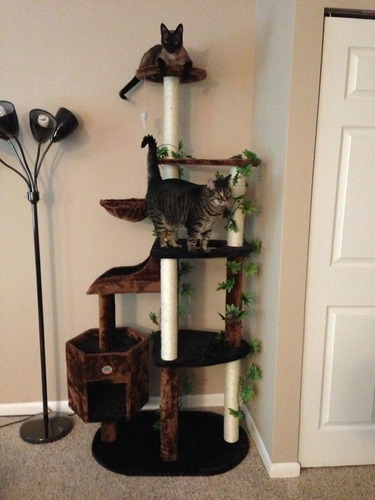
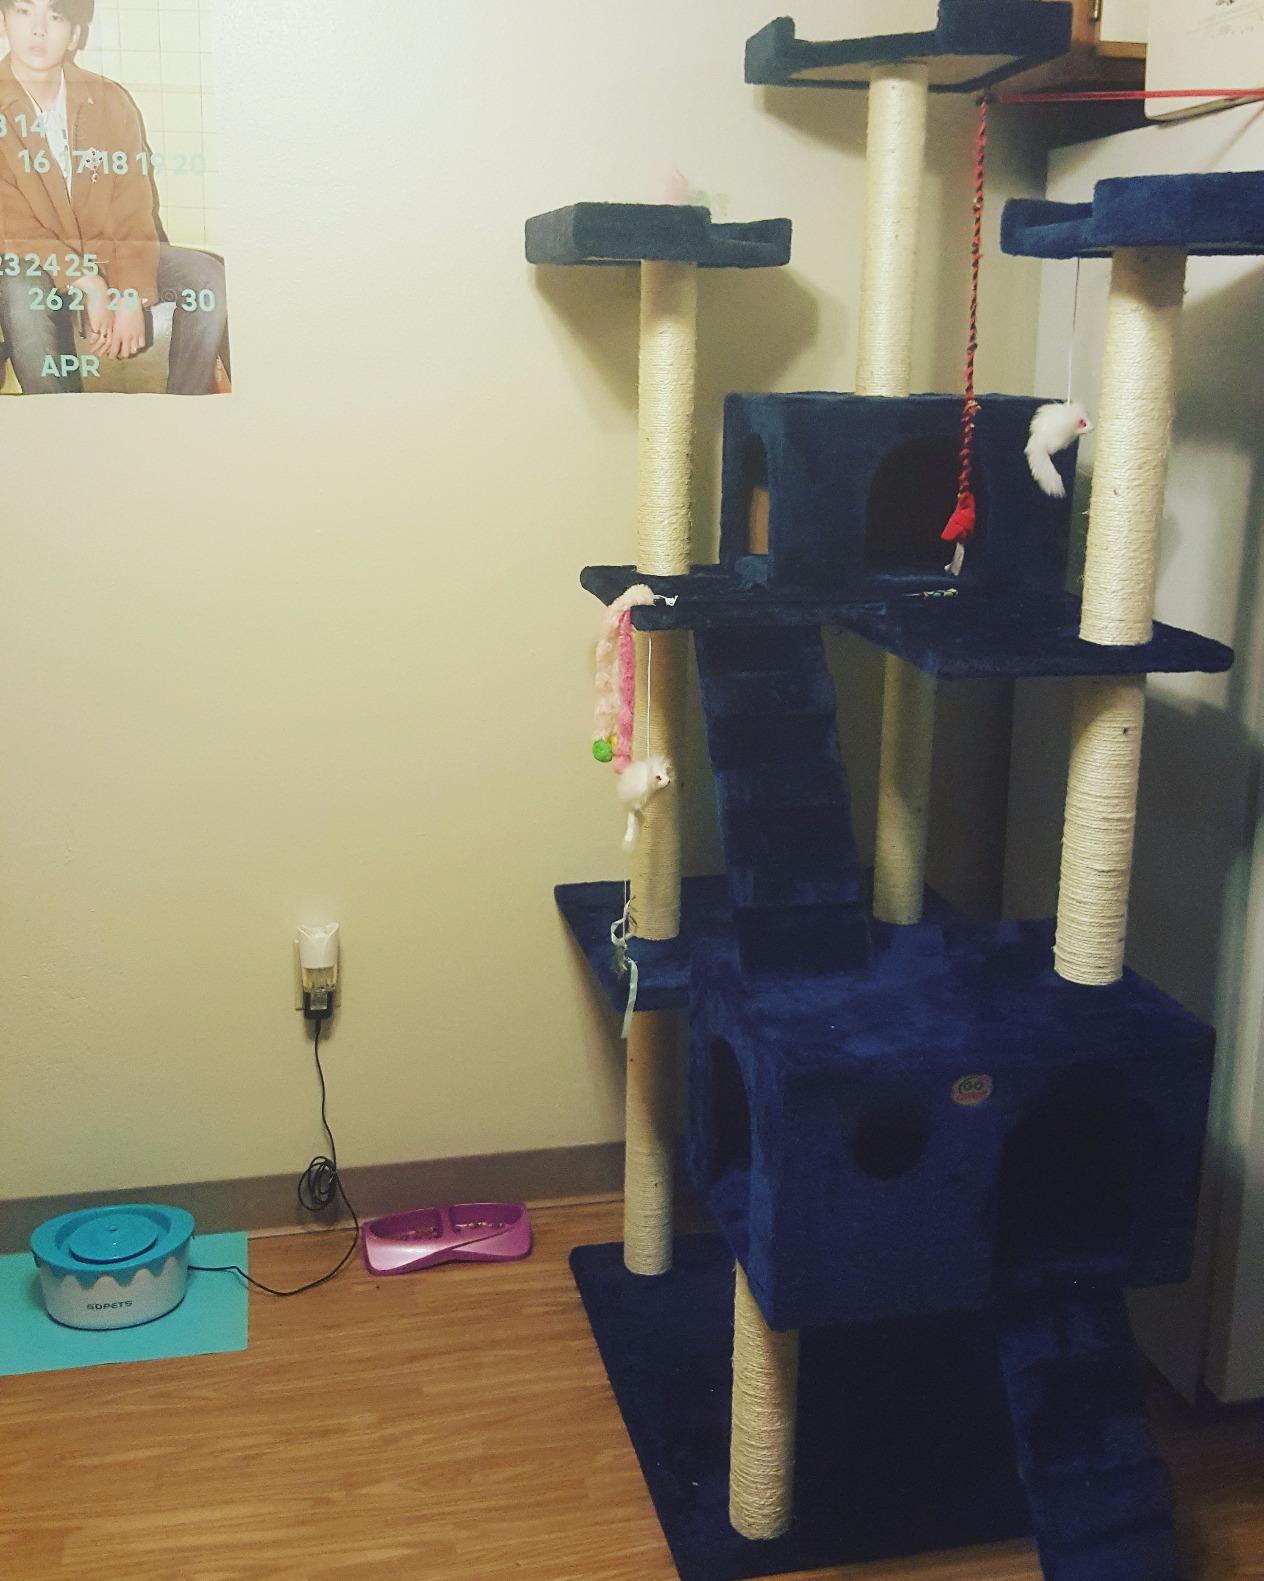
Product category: items_cat tree
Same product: no